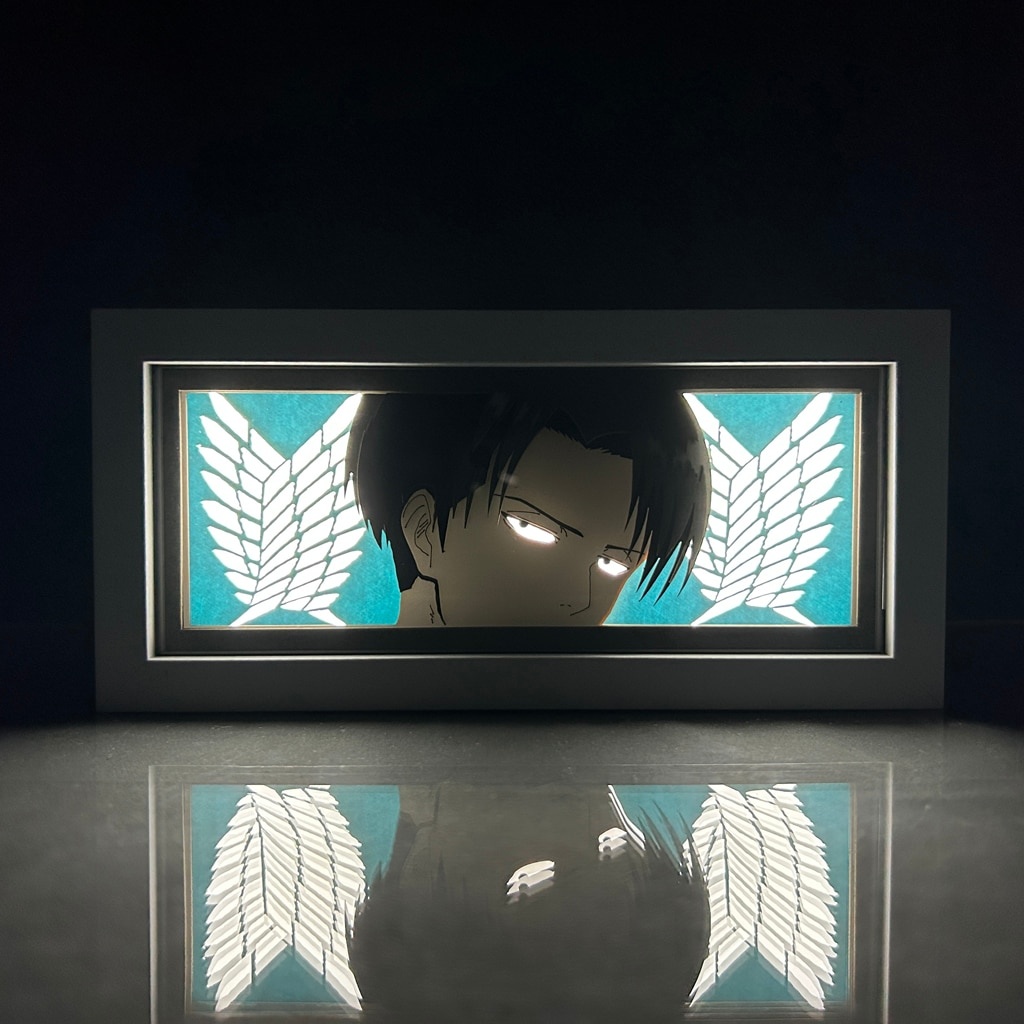
Attack on Titan Light Boxes
Immerse yourself in the epic world of Attack on Titan with our Attack on Titan Levi Anime LED Lightbox. This unique lightbox showcases a stunning 3D image, created layer by layer, offering a mesmerizing visual experience. It goes beyond being just a source of light; it's a captivating papercraft art piece that will enhance your room decor. Crafted with a high-quality wood frame, glass, paper, and LED lights, our Attack on Titan Levi Lightbox combines artistry with modern technology. Each layer adds depth and detail to the design, bringing Levi, one of the iconic characters from the series, to life in an extraordinary way. The lightbox can be conveniently powered either through the included USB cable or 3 AAA batteries (not included). This flexibility allows you to place it anywhere in your room without being constrained by cords. The power options provide versatility and ease of use, making it a seamless addition to your bedside table or any desired spot. With dimensions of 196mm (width) x 92mm (height) x 65mm (depth) (7.7"*3.6"*2.5"), our Attack on Titan Levi Lightbox is compact and versatile. Its sleek design fits perfectly in any room, adding a touch of allure to your decor. The LED lights emit a soft, enchanting glow, creating a captivating ambiance. The lightbox comes packaged in a standard box, which includes the lightbox itself and a USB cable for easy connectivity. Alternatively, you can choose the Standard Plus Remote package, which includes a remote control, allowing you to conveniently manage the lightbox settings from a distance. Whether you're a dedicated fan of Attack on Titan or searching for the perfect gift for an anime enthusiast, our Attack on Titan Levi Anime LED Lightbox is an excellent choice. It's not only a decorative piece but also a reminder of the thrilling world of Shingeki No Kyojin. Order your lightbox now and bring the fearless Levi and the essence of Attack on Titan into your space.
Brand: Everythinganimee
Category: Home & Garden > Lighting